Vayeira

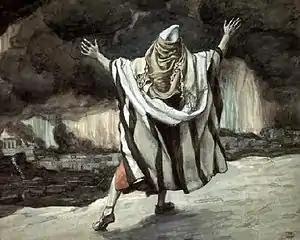
Abraham Sees Sodom in Flames (gouache on board, c. 1896–1902 by James Tissot)

Explaining the words, "the cry of Sodom and Gomorrah is great ("rabbah")," in Genesis 18:20, the Gemara told the story of a certain maiden ("ribah") in Sodom who gave some bread to a poor man, hiding it in a pitcher. When the people of Sodom found out about her generosity, they punished her by smearing her with honey and placing her on the city wall, where the bees consumed her. Rav Judah thus taught in Rav's name that Genesis 18:20 indicates that God destroyed Sodom on account of the maiden ("ribah").